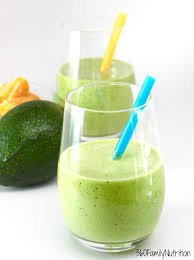
Label: Mango